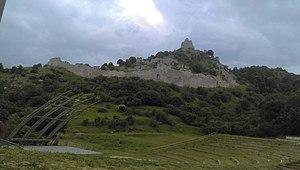
Théâtre de verdure de Crussol
Le festival Crussol Festival ou Zazimut Fest Crussol Festival, est un festival de musique organisé à Saint-Péray en Ardèche, à l'ouest de l'agglomération valentinoise en région Auvergne-Rhône-Alpes.